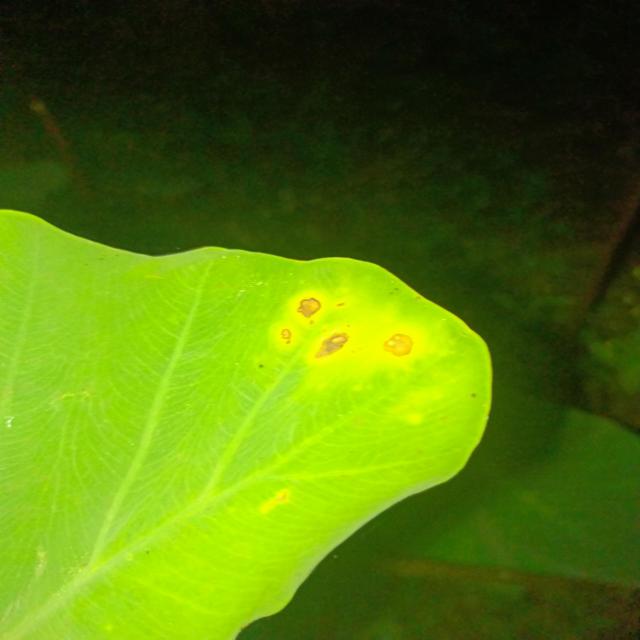
Label: Mid_Blight